The Famous Royal Navy Volunteer

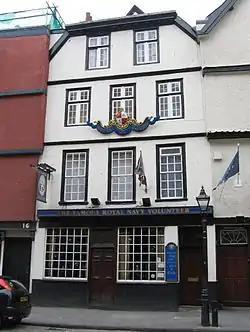

The Famous Royal Navy Volunteer is a pub on King Street in the English city of Bristol. Previously known as the Naval Volunteer, Royal Naval Volunteer and Royal Navy Volunteer, it is located at 17 King Street and 18 King Street.